Bad Reichenhall shooting

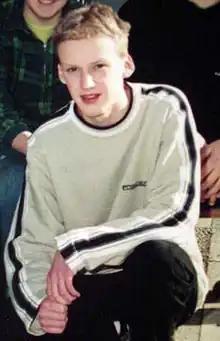
Peyerl pictured in a class photo

Neighbors said that Peyerl was a normal albeit introverted boy, but a psychiatrist who was involved in this case spoke of a "loser type". He is said to have been a shy loner who preferred playing video games over talking to people. One classmate said "Martin was always nice", but that he was largely ignored and rarely had anything to say. Another said Peyerl was "a bit of a right-winger".